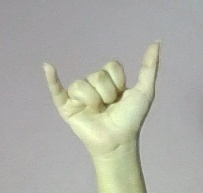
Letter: ya